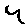
Label: 4